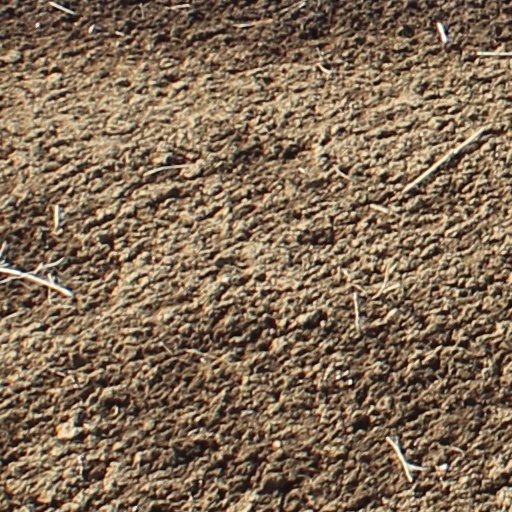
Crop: wheat